Au Revoir Simone

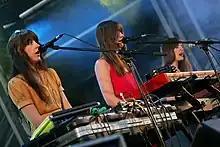
Au Revoir Simone performing in 2008.

Au Revoir Simone formed in late 2003 when Forster (formerly of Dirty on Purpose) and Hart met on a train ride home to New York from Vermont and decided to form an all-keyboard band. They were soon joined at practices by D'Angelo and a fourth member, Sung Bin Park (keyboard/vocals). In December 2004, Park left the band.